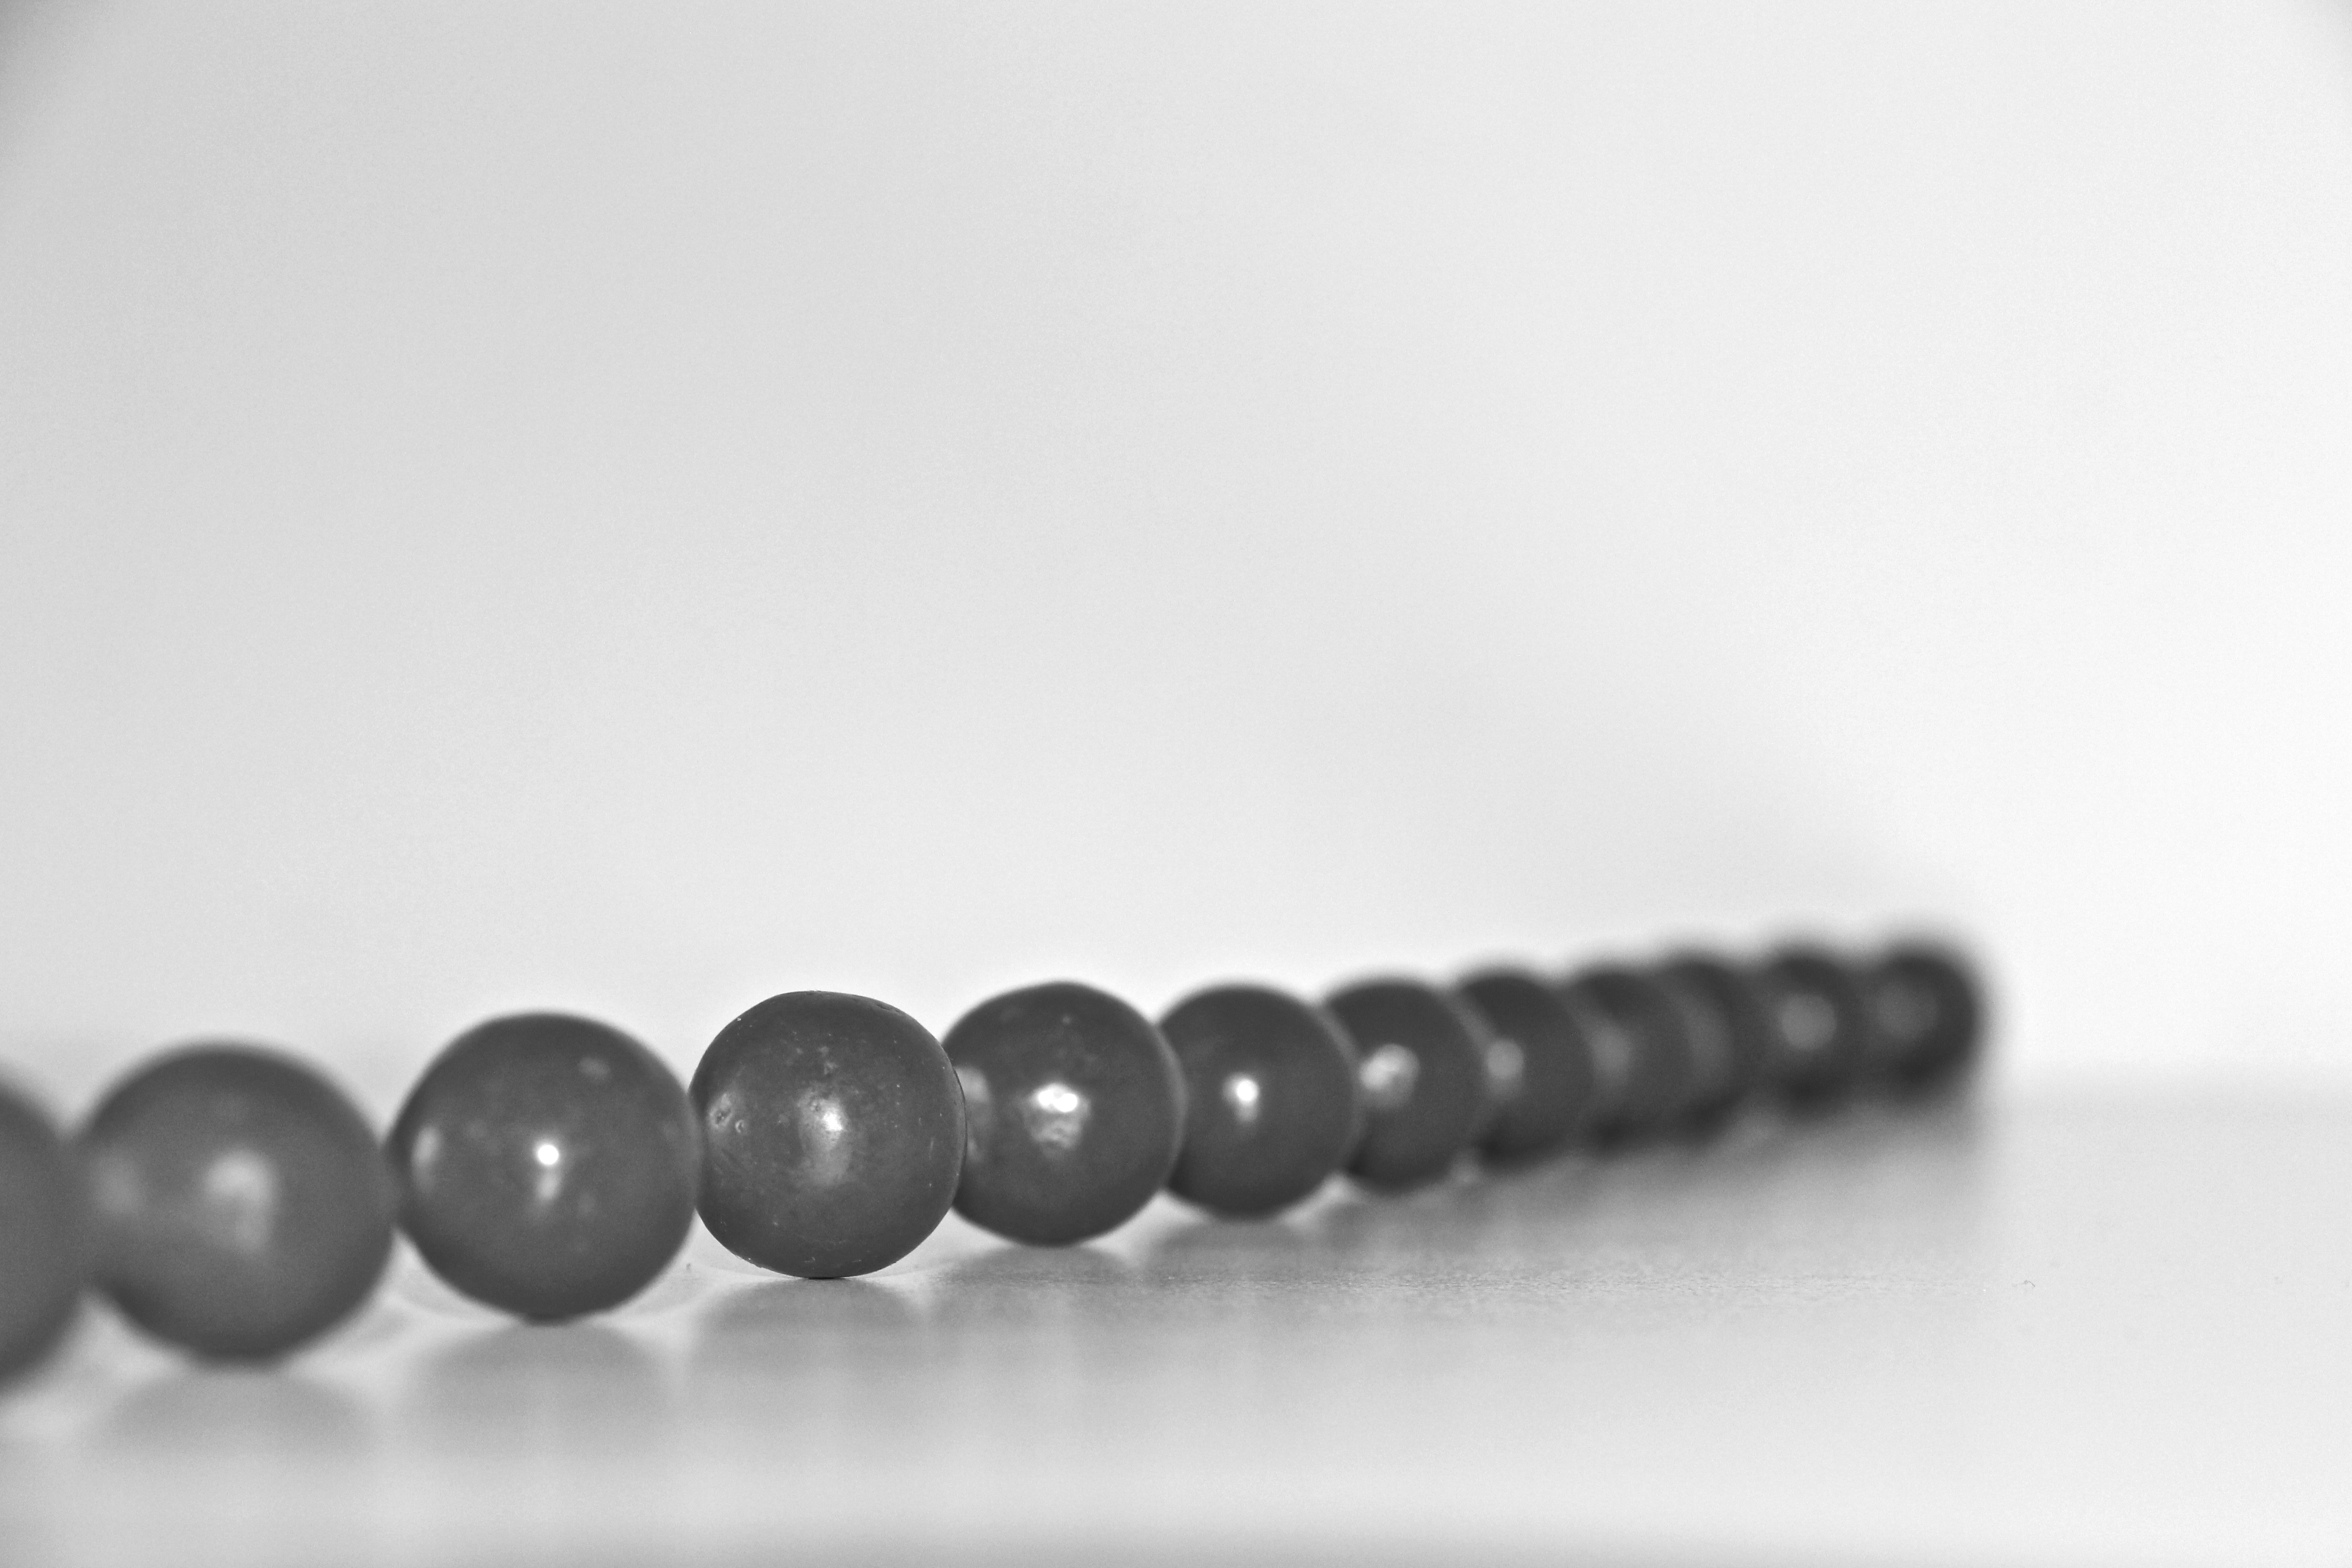
food, black, chocolate, bead, material, black white, bracelet, jewellery, balls, gemstone, fashion accessory